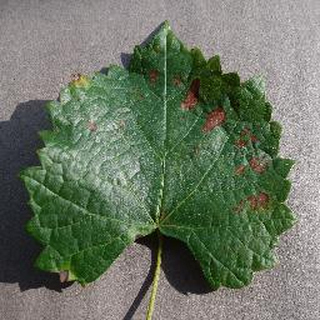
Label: grape_esca_black_measles